List of Glee characters

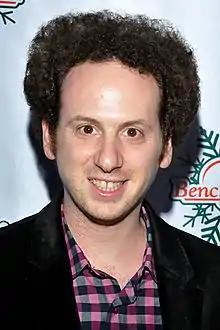
Josh Sussman portrays Jacob Ben Israel.

(Main Season 5; Recurring Season 4) Marley Rose (Melissa Benoist) is a transfer student to McKinley High who first appears in "The New Rachel", the fourth-season premiere episode. She comes from a low-income family, her mother, Millie Rose, works at the school's cafeteria and is morbidly obese. Marley is initially introduced as a shy, sweet, intelligent "wallflower" who was frequently bullied and an outcast at her previous schools. Once she joins the glee club, she forms friendships with the other students in the club. Marley is the only one of the many students who auditioned at the beginning of the school year to be immediately accepted into New Directions. Her goal is to become a singer on the radio, rather than aiming for Broadway. She is attracted to Jake Puckerman, who is also new at McKinley, but although the attraction seems mutual, she is upset to discover he is dating Kitty, a cheerleader and popular girl. Jake eventually breaks up with Kitty because she mistreats Marley. Marley auditions for the school's production of the musical "Grease" along with Wade "Unique" Adams, with whom she has formed a friendship, and is cast in the lead role of Sandy. In the episode "Glease", Kitty, who had been the other candidate for Sandy, convinces Marley that she is genetically predisposed to be overweight by secretly taking in her costumes, and that she needs to induce vomit in order to maintain a desirable weight. Ryder, who plays the male lead Danny, finds Marley trying to vomit in the bathroom, and tries to convince her it's a bad idea; he ends up kissing her backstage as Jake looks on. Jake and Ryder briefly compete for Marley's affections, but she chooses Jake when Kitty convinces her that Ryder called off their date because of her weight when he was really seeing a dyslexia specialist, and they subsequently begin dating. Her bulimia gets worse, and she passes out on stage during Sectionals competition during New Directions' first number; when the glee club leaves the stage to get her first aid, the Dalton Academy Warblers are declared the winners, but they are later disqualified and New Directions gets to go on.